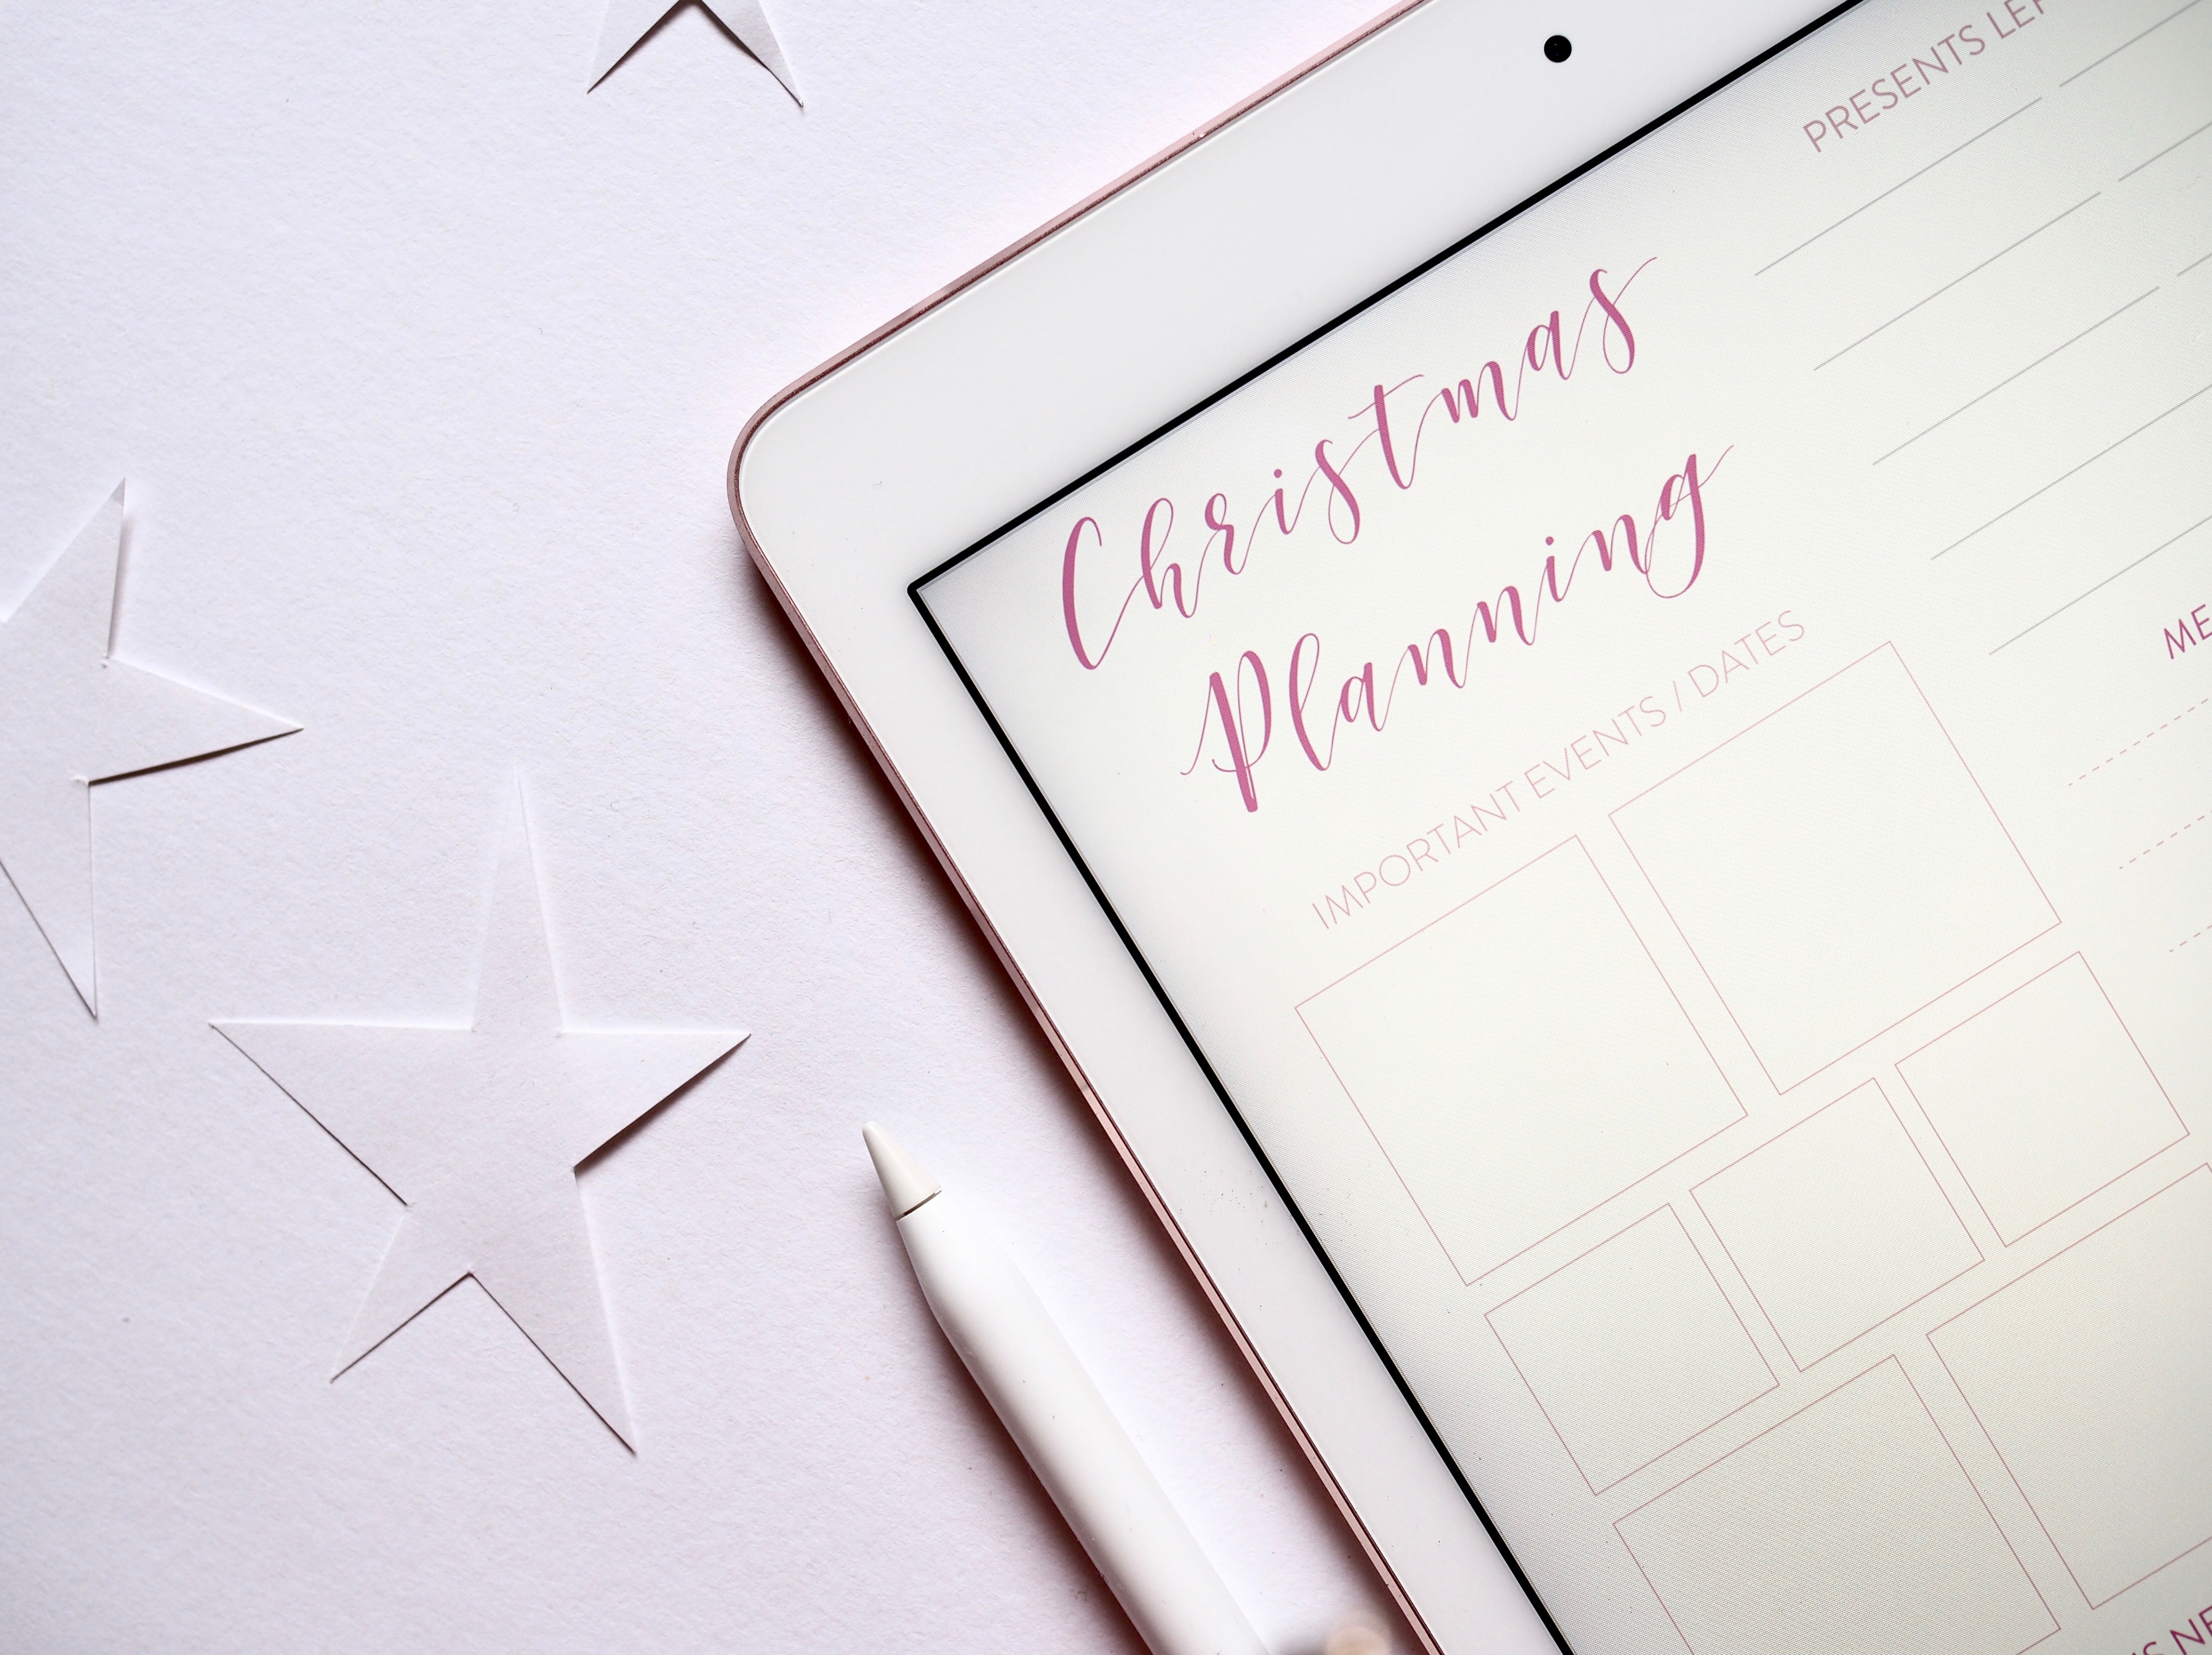
text, pink, line, handwriting, font, design, paper, stationery, writing, paper product, parallel, illustration